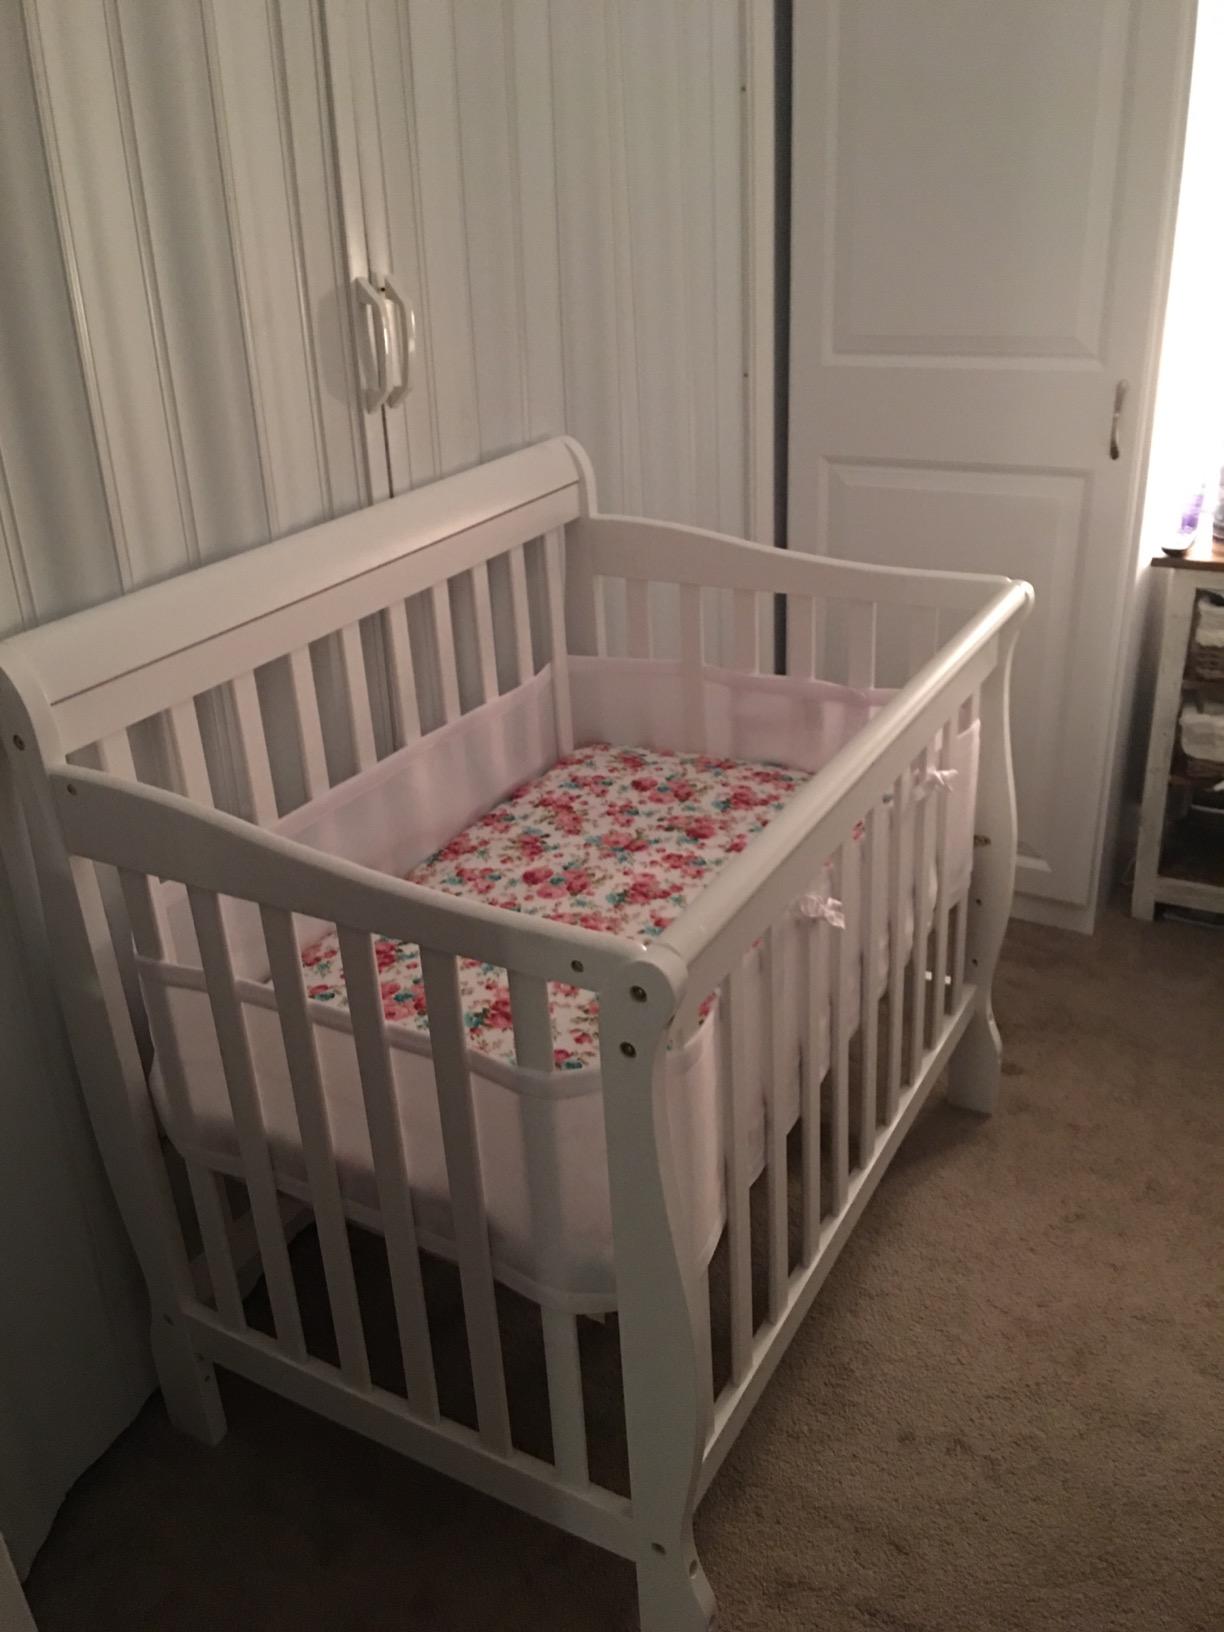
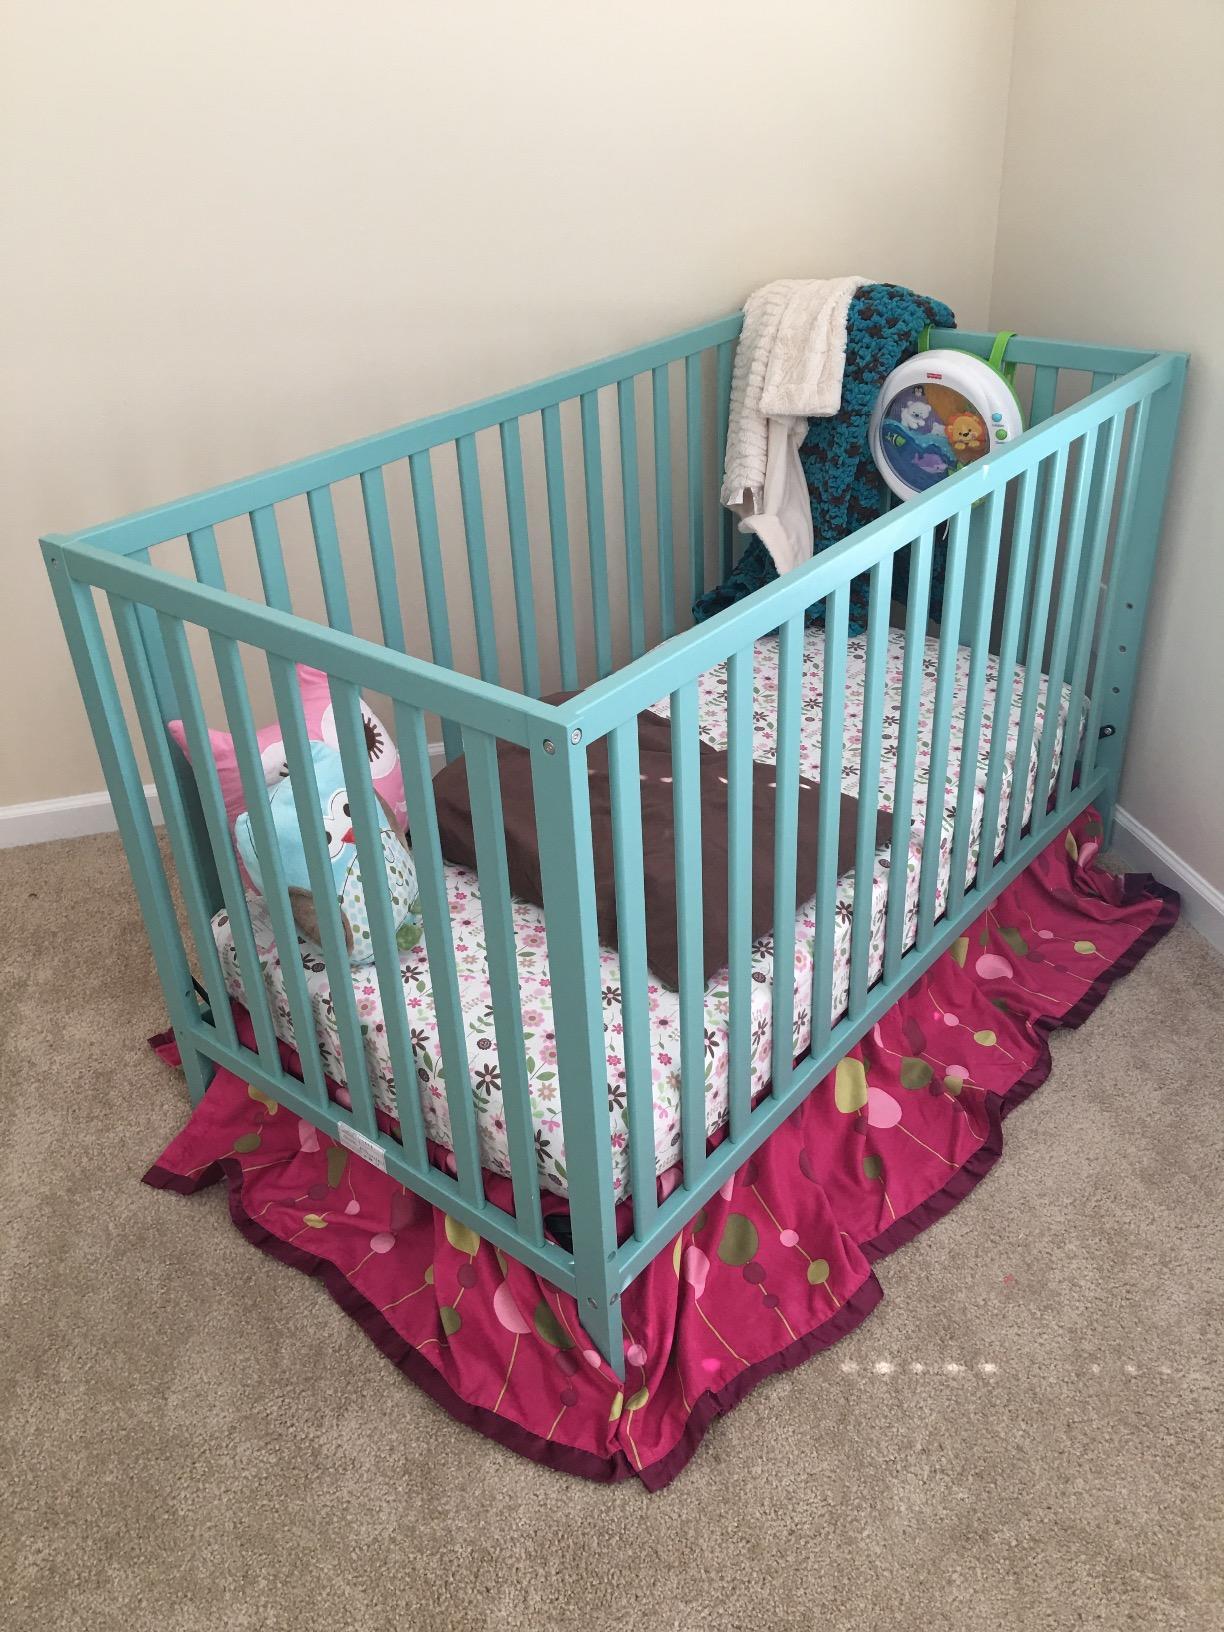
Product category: products_crib
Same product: no